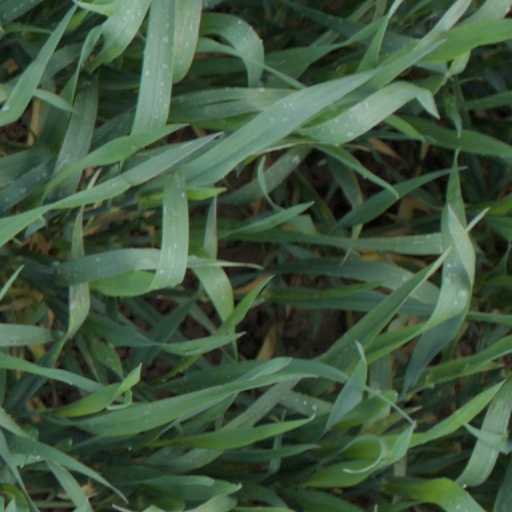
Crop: wheat